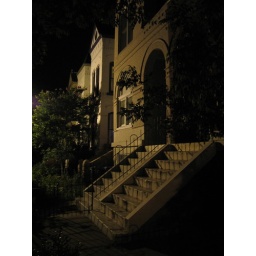
houses in capitol hill